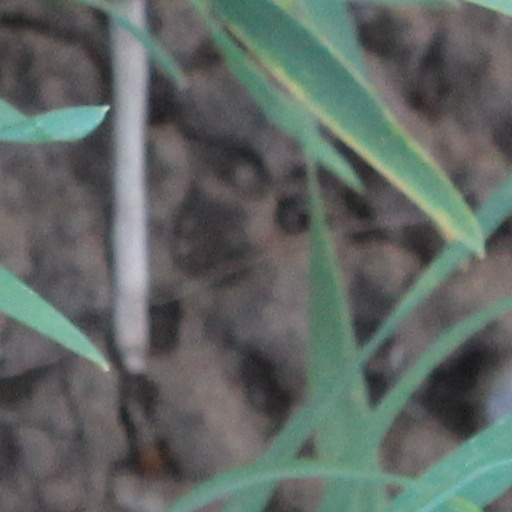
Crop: wheat